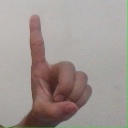
अक्षर: ड